Leeds Co-operative Society

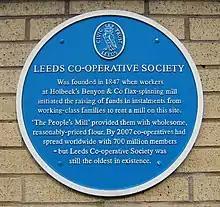
Leeds Co-operative Society blue plaque 2018

By the 1860s it was the country's largest co-operative society and it became the City's major retailer. Although it started as a flour miller, the society soon diversified into food and non-food retailing. By late 2006 Leeds Co-op was the oldest independent society in Britain, one of the largest businesses in Leeds., and the 19th largest co-operative Society in the United Kingdom, as other societies merged.